The Voyagers: Being Legends and Romances of Atlantic Discovery

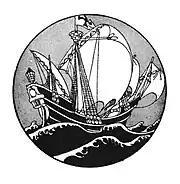
Vignette from the 1925 edition

The Voyagers: Being Legends and Romances of Atlantic Discovery is a children's book by Padraic Colum. It comprises a mixture of legendary and historical stories about Atlantic exploration, from the story of Atlantis to the naming of America. The book, illustrated by Wilfred Jones, was first published in 1925 and was a Newbery Honor recipient in 1926.